Alice Dougan Donovan

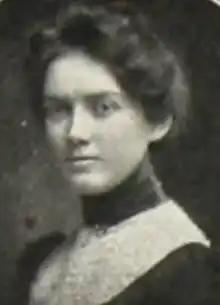
Alice Dougan (later Donovan), from the 1902 yearbook of the University of Minnesota

Alice Dougan Donovan (August 16, 1880 – March 28, 1971) was an American actress, clubwoman, and writer. She taught writing in Minnesota, and wrote poems and plays.